Andrew Dexter Jr.

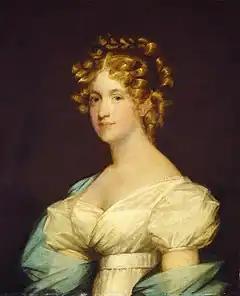
Charlotte Morton Dexter, by Gilbert Stuart (1808)

Dexter later relocated to Athens, New York, where he lived with his father and brother, who assisted him in using New York's lenient bankruptcy laws to partially satisfy his creditors and rebuild his finances.